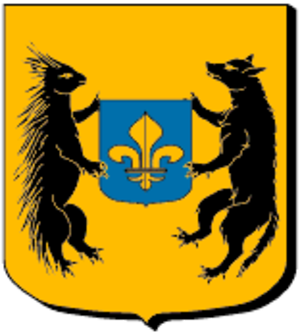
Armes de Blois (Loir-et-Cher, France)
Blois est une commune française, chef-lieu du département de Loir-et-Cher en région Centre-Val de Loire. Blois est aussi la commune la plus peuplée du département.